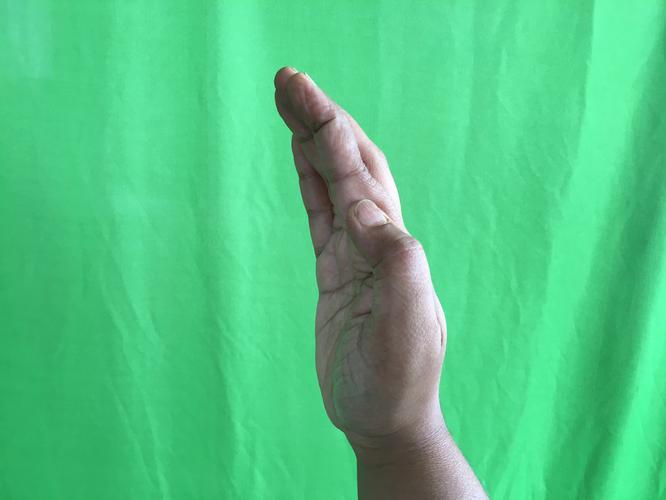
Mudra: Sarpasirsha
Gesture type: single_hand